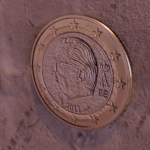
Coin value: 1euro
Country: be
Edition: 2011